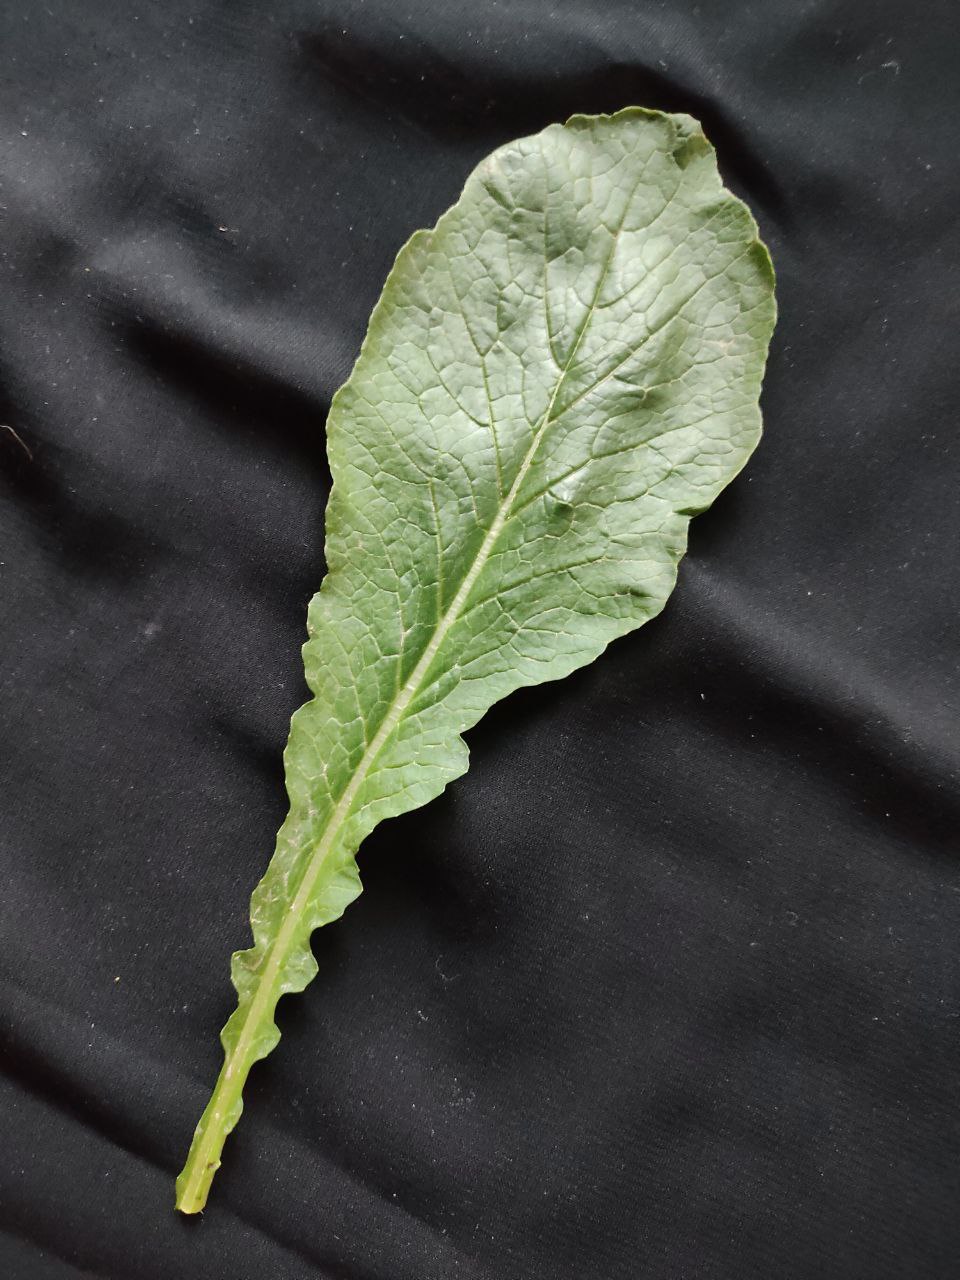
Label: Fresh leaf